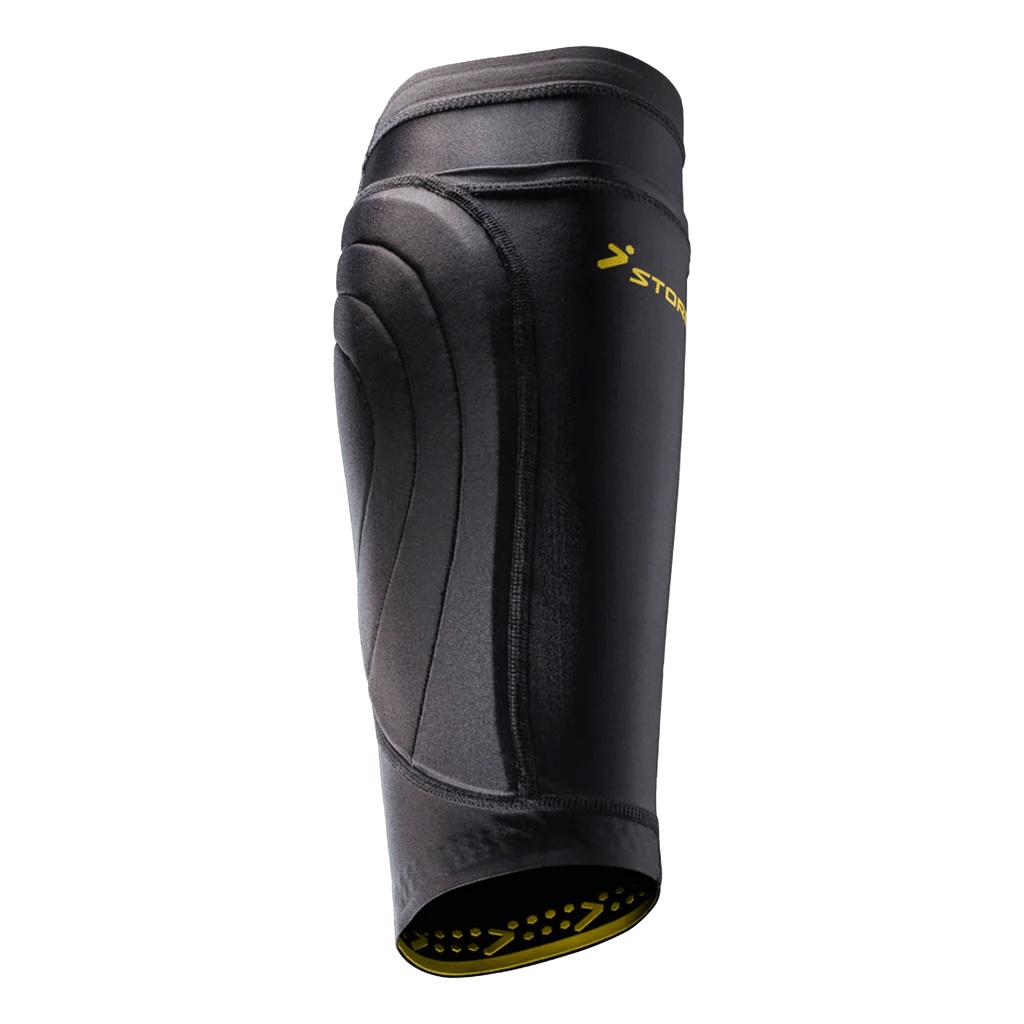
Storelli BodyShield Leg Sleeve Black
Premium compression leg sleeves for soccer players, armored with flexible but heavy-duty 3mm XRD® Extreme Impact Protection padding for extra protection on the outside of the legs; includes a pocket to hold your shin pad without the constant need of manual adjustment. Why It’s Special Engineered to protect you when tackling or being tackled; armored with flexible but heavy-duty 3mm XRD® Technology padding for lower legs. Comes with 2 leg sleeves (1 pair). Features built-in shin guard pocket that holds your pad in placeNote: shin pads NOT included; designed to fit most slip-in shin pads.
Brand: Storelli
Category: Sporting Goods > Athletics > Soccer > Soccer Protective Gear > Soccer Shin Guards > Shin Guard Sleeves